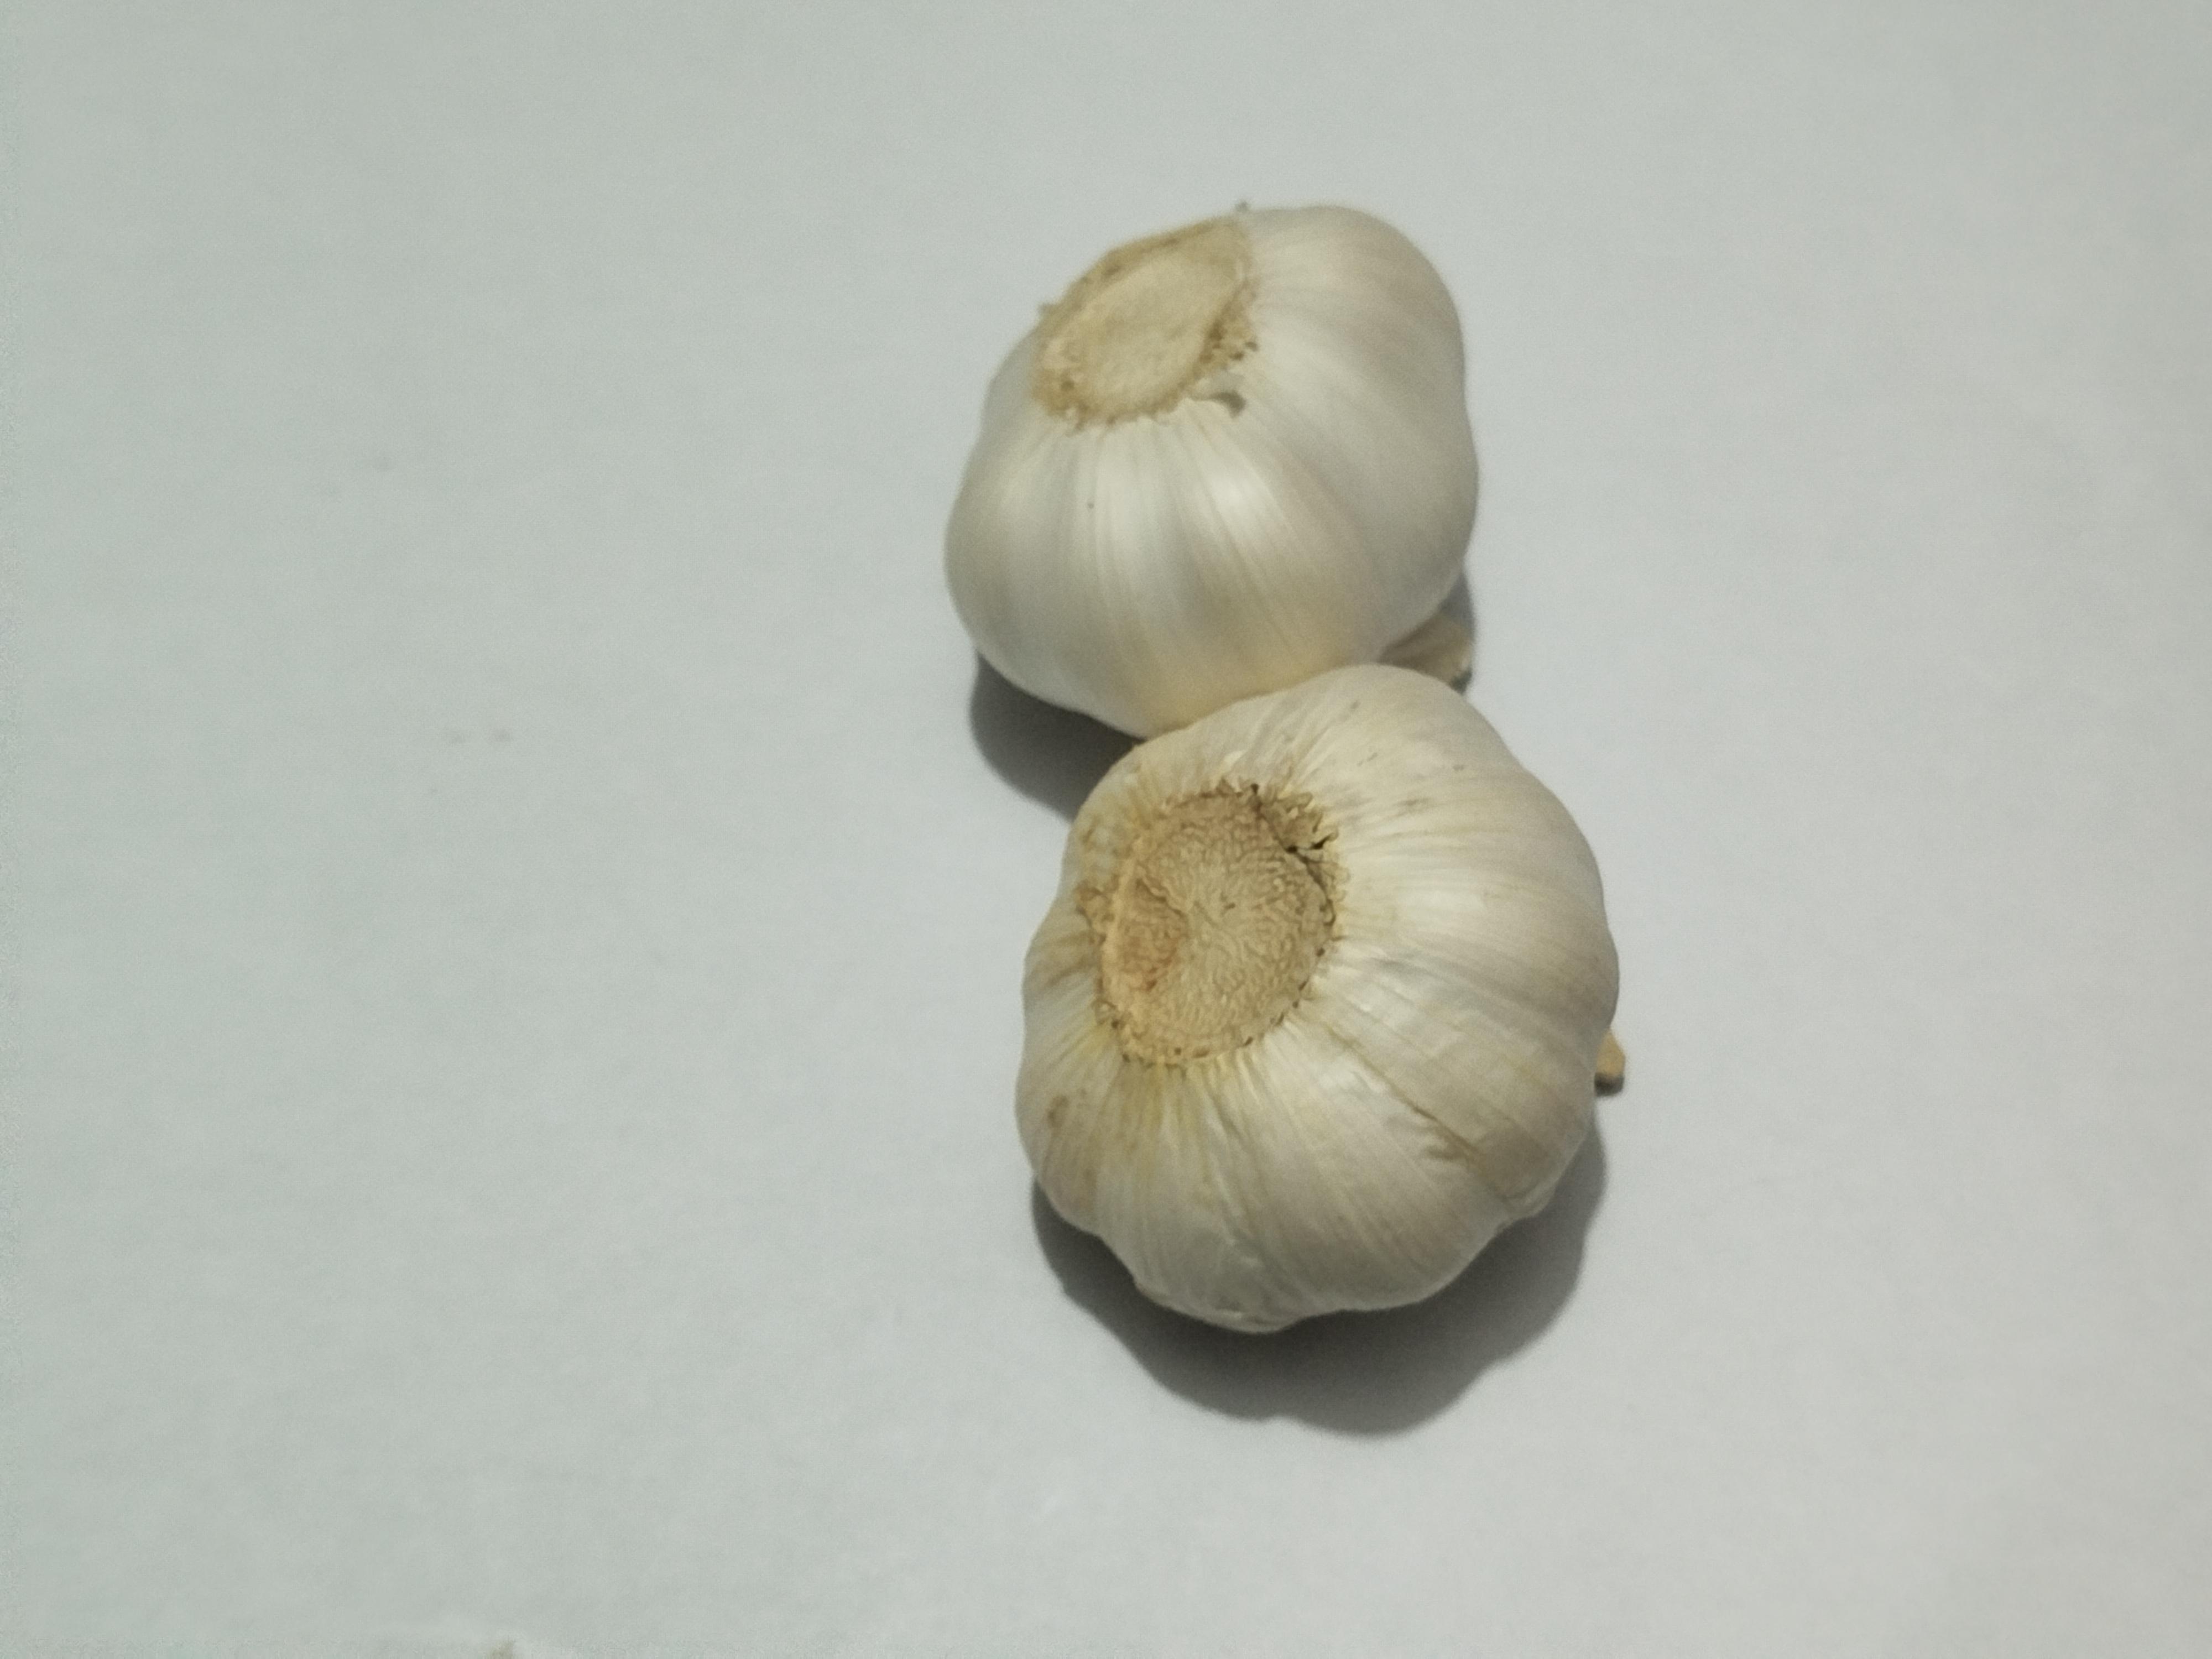
Label: Garlic